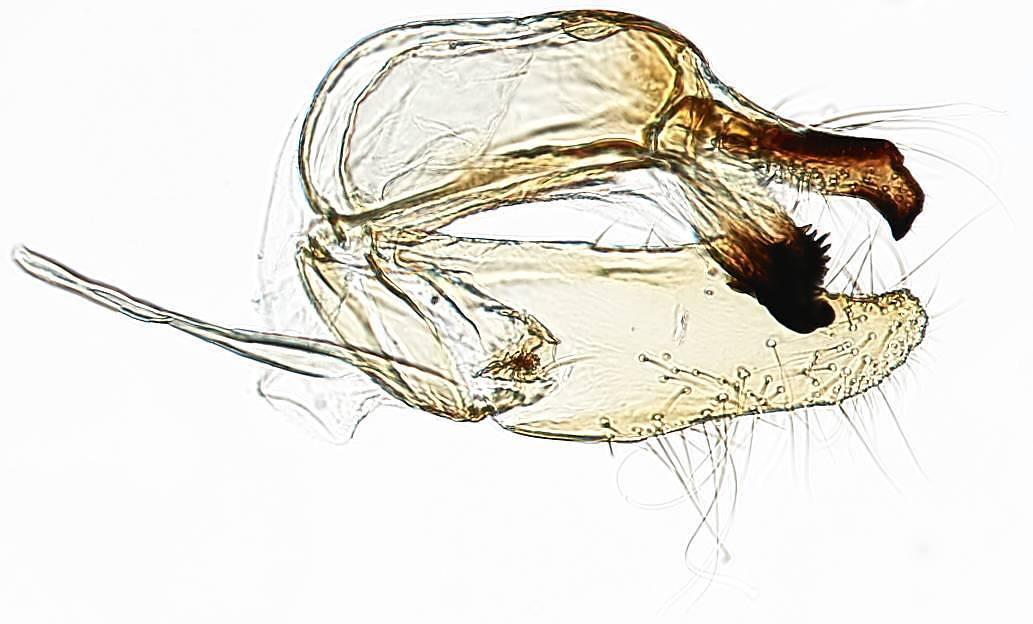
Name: Niditinea orleansella
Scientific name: Niditinea orleansella (Chambers, 1873)
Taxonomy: Animalia, Arthropoda, Insecta, Lepidoptera, Tineidae, Tineinae
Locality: [Not Stated], Morgan, West Virginia, United States
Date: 18 Aug 2009